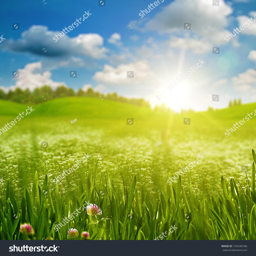
green grass on the sunny meadow under the bright summer sun